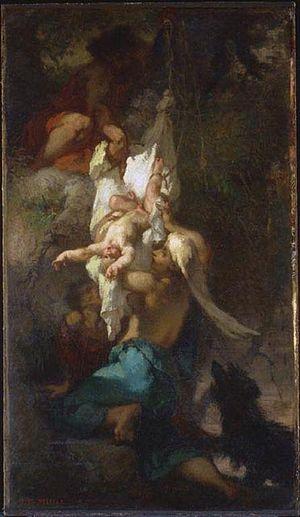
La maltraitance sur mineur désigne de mauvais traitements envers toute personne de moins de 18 ans « entraînant un préjudice réel ou potentiel pour la santé de l’enfant, sa survie, son développement ou sa dignité ». L'Organisation mondiale de la santé inclut dans ces mauvais traitements toute violence ou négligence, physique ou affective, y compris les sévices sexuels et l'exploitation commerciale.